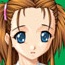
Portrait style: Anime Portrait